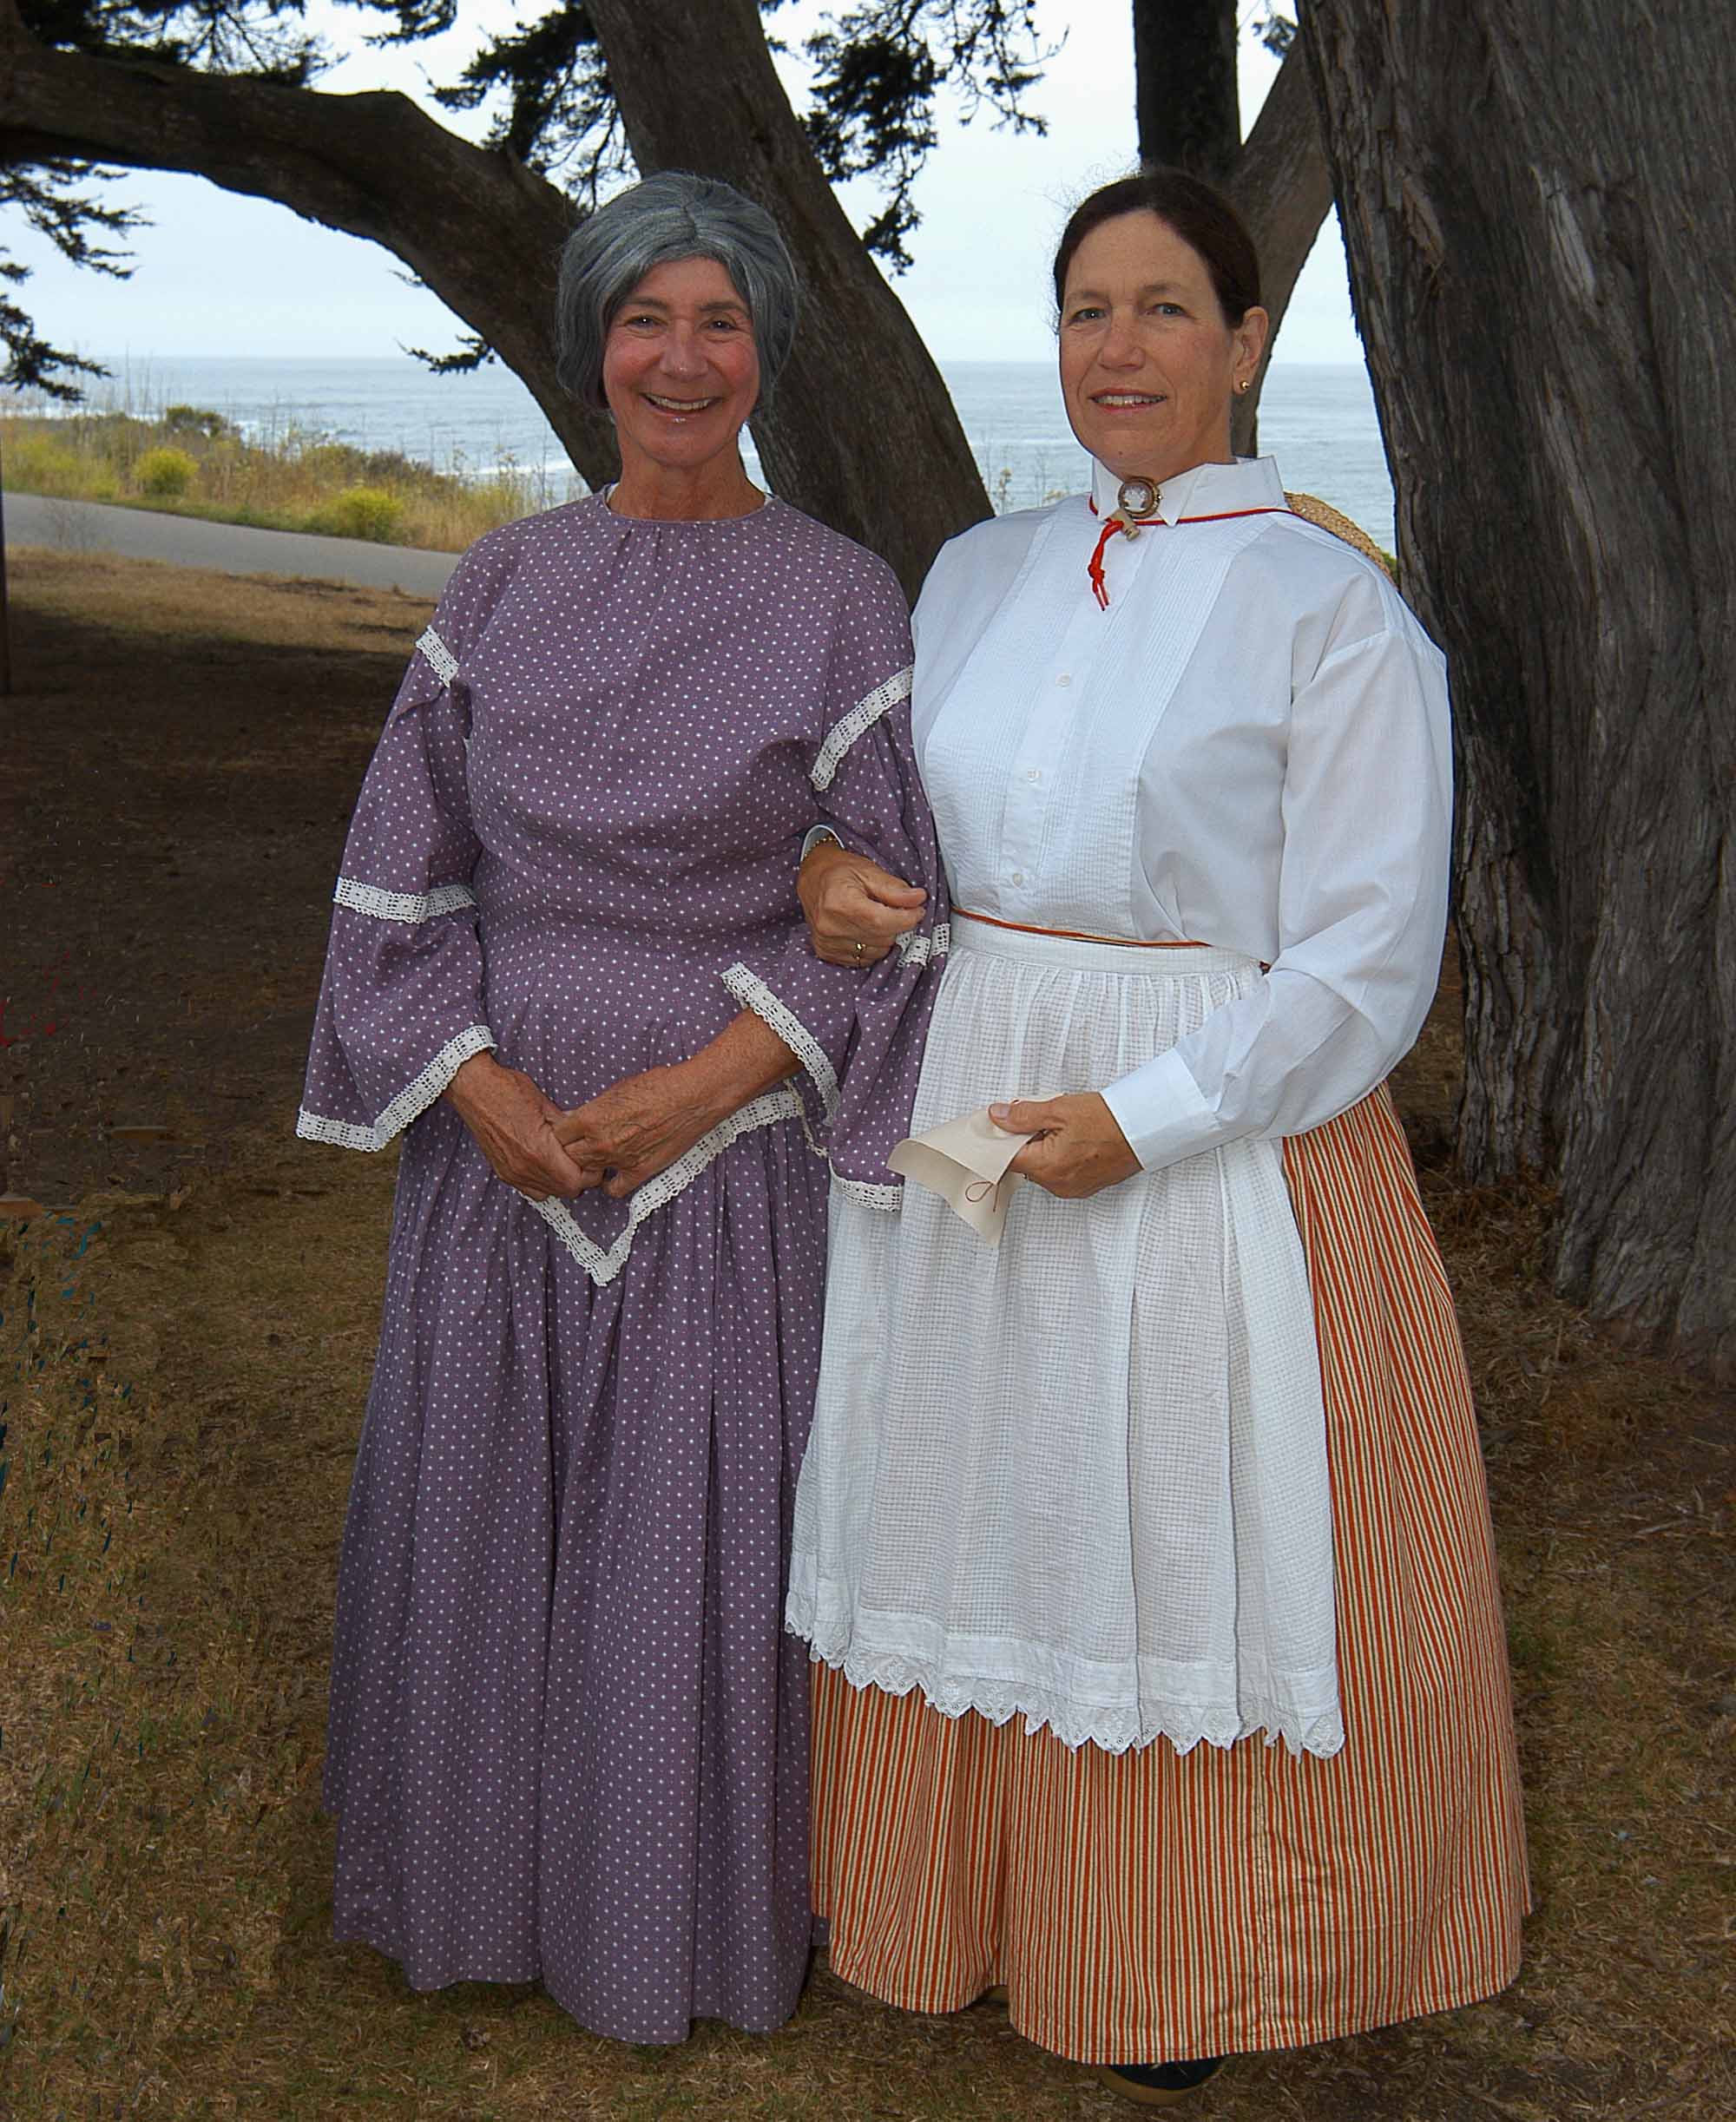
people, woman, clothing, dress, history, costume, familyfun